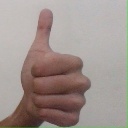
अक्षर: थ